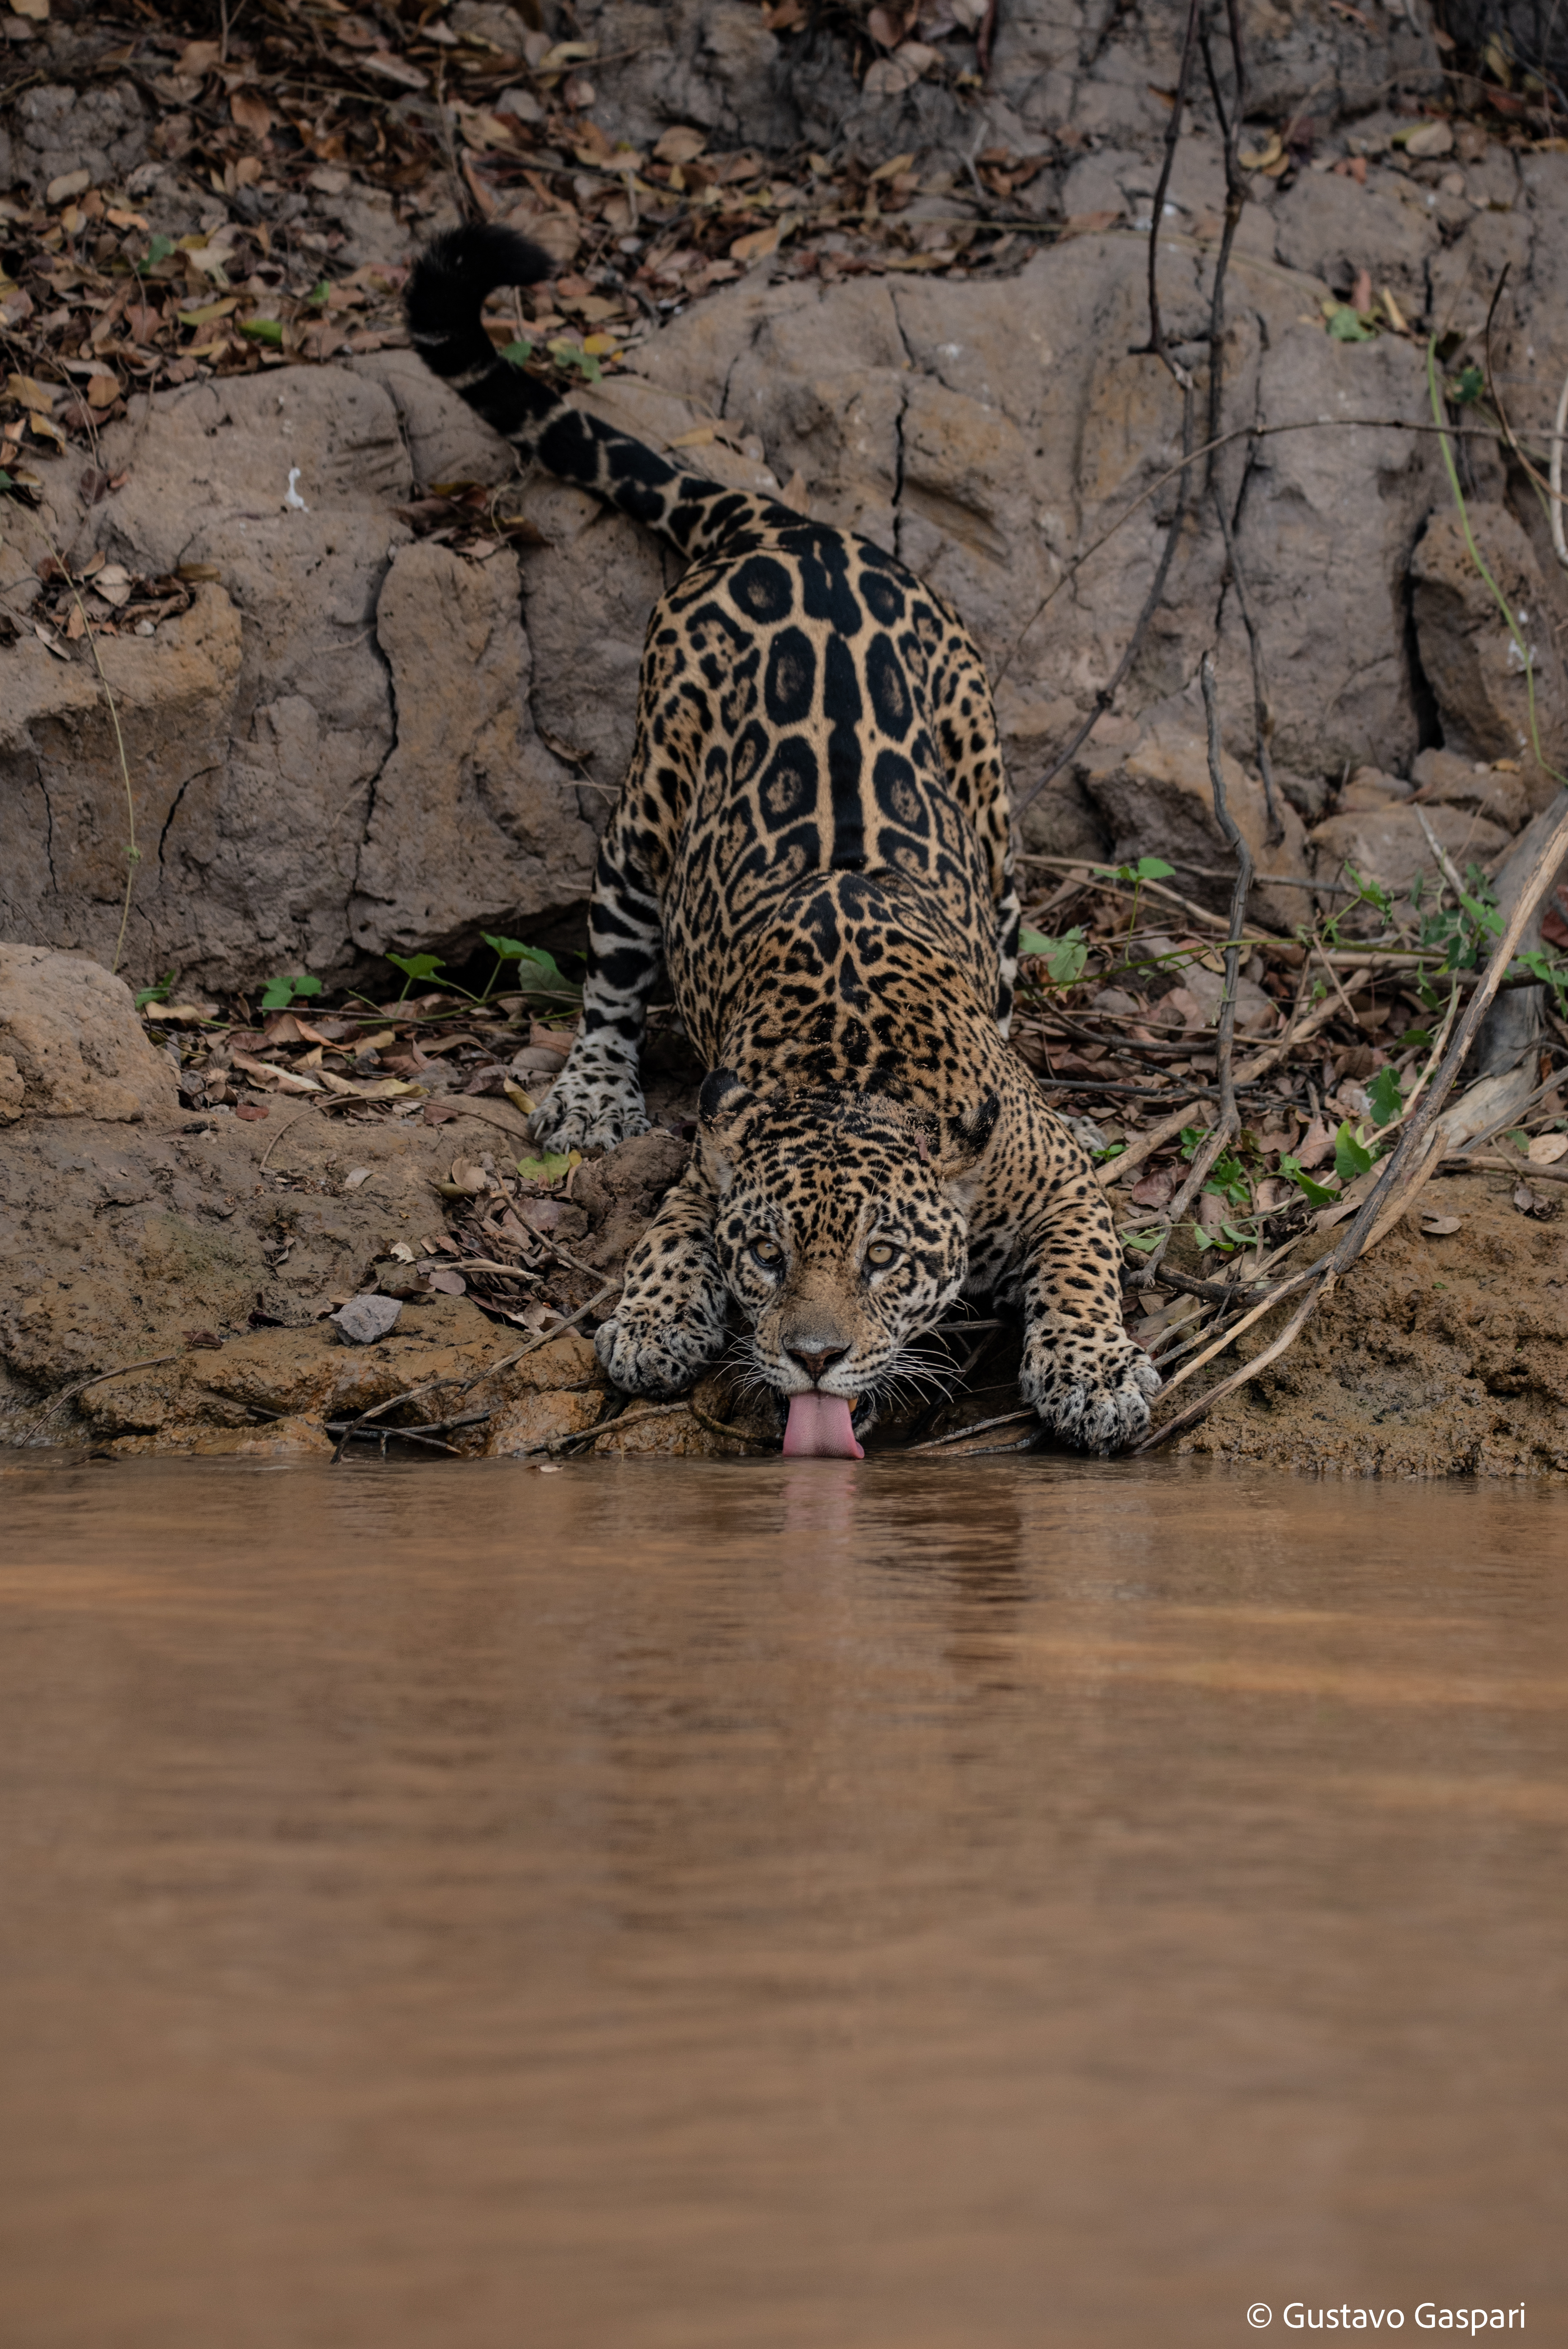
Jaguar: Estella